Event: Nepal Earthquake
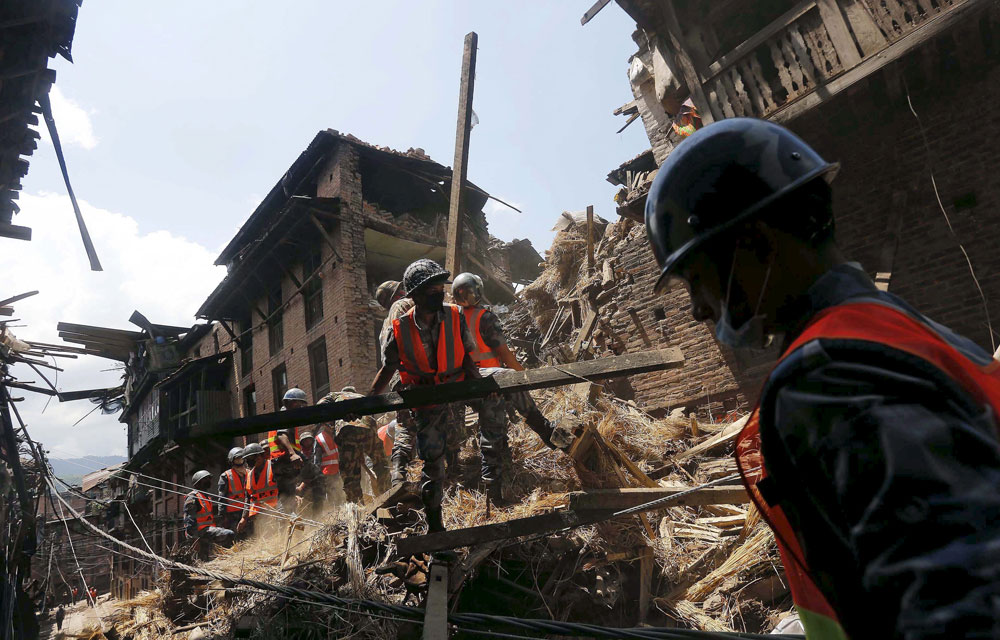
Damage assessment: damage